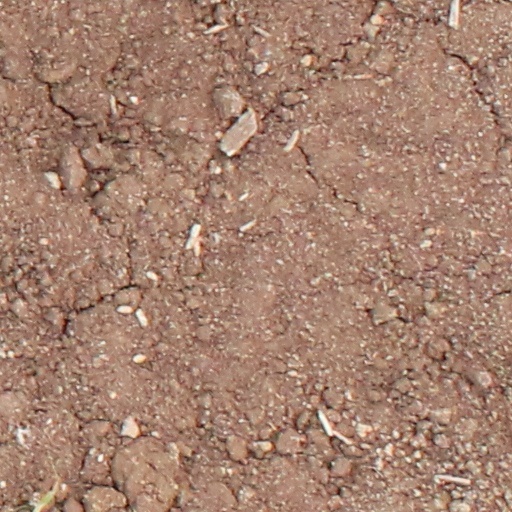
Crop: wheat